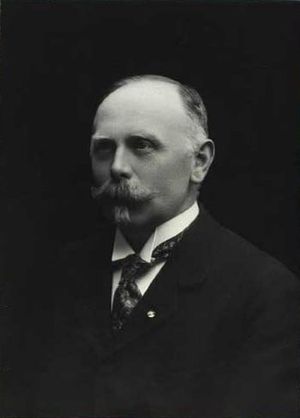
Heinrich Wenck
Heinrich Wenck